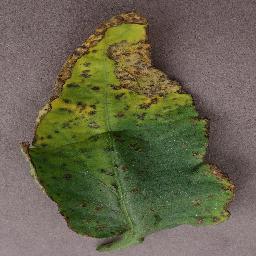
Label: Tomato___Bacterial_spot